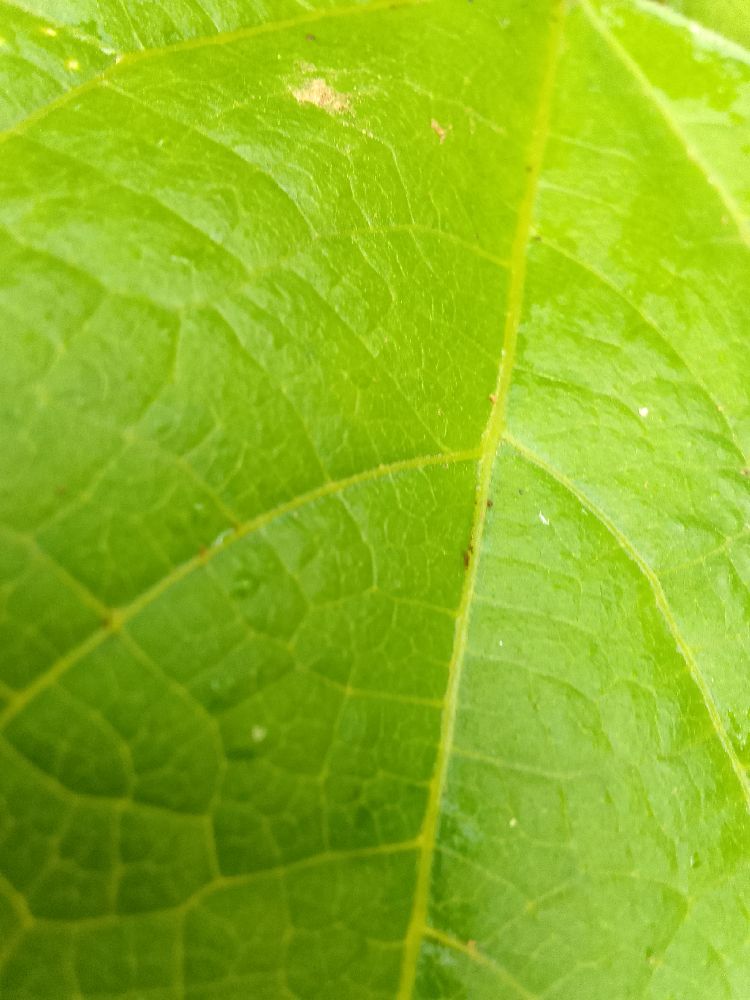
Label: healthy